Hand spinning

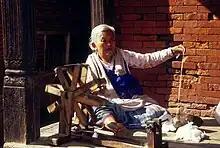
A Nepali charka in action

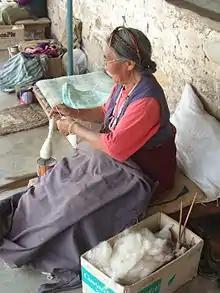
A Tibetan woman spinning wool in Pokhara/Nepal

Hand-spinning is still an important skill in many traditional societies. Hobby or small scale artisan spinners spin their own yarn to control specific yarn qualities and produce yarn that is not widely available commercially. Sometimes these yarns are made available to non-spinners online and in local yarn stores. Handspinners also may spin for self-sufficiency, a sense of accomplishment, or a sense of connection to history and the land. In addition, they may take up spinning for its meditative qualities.